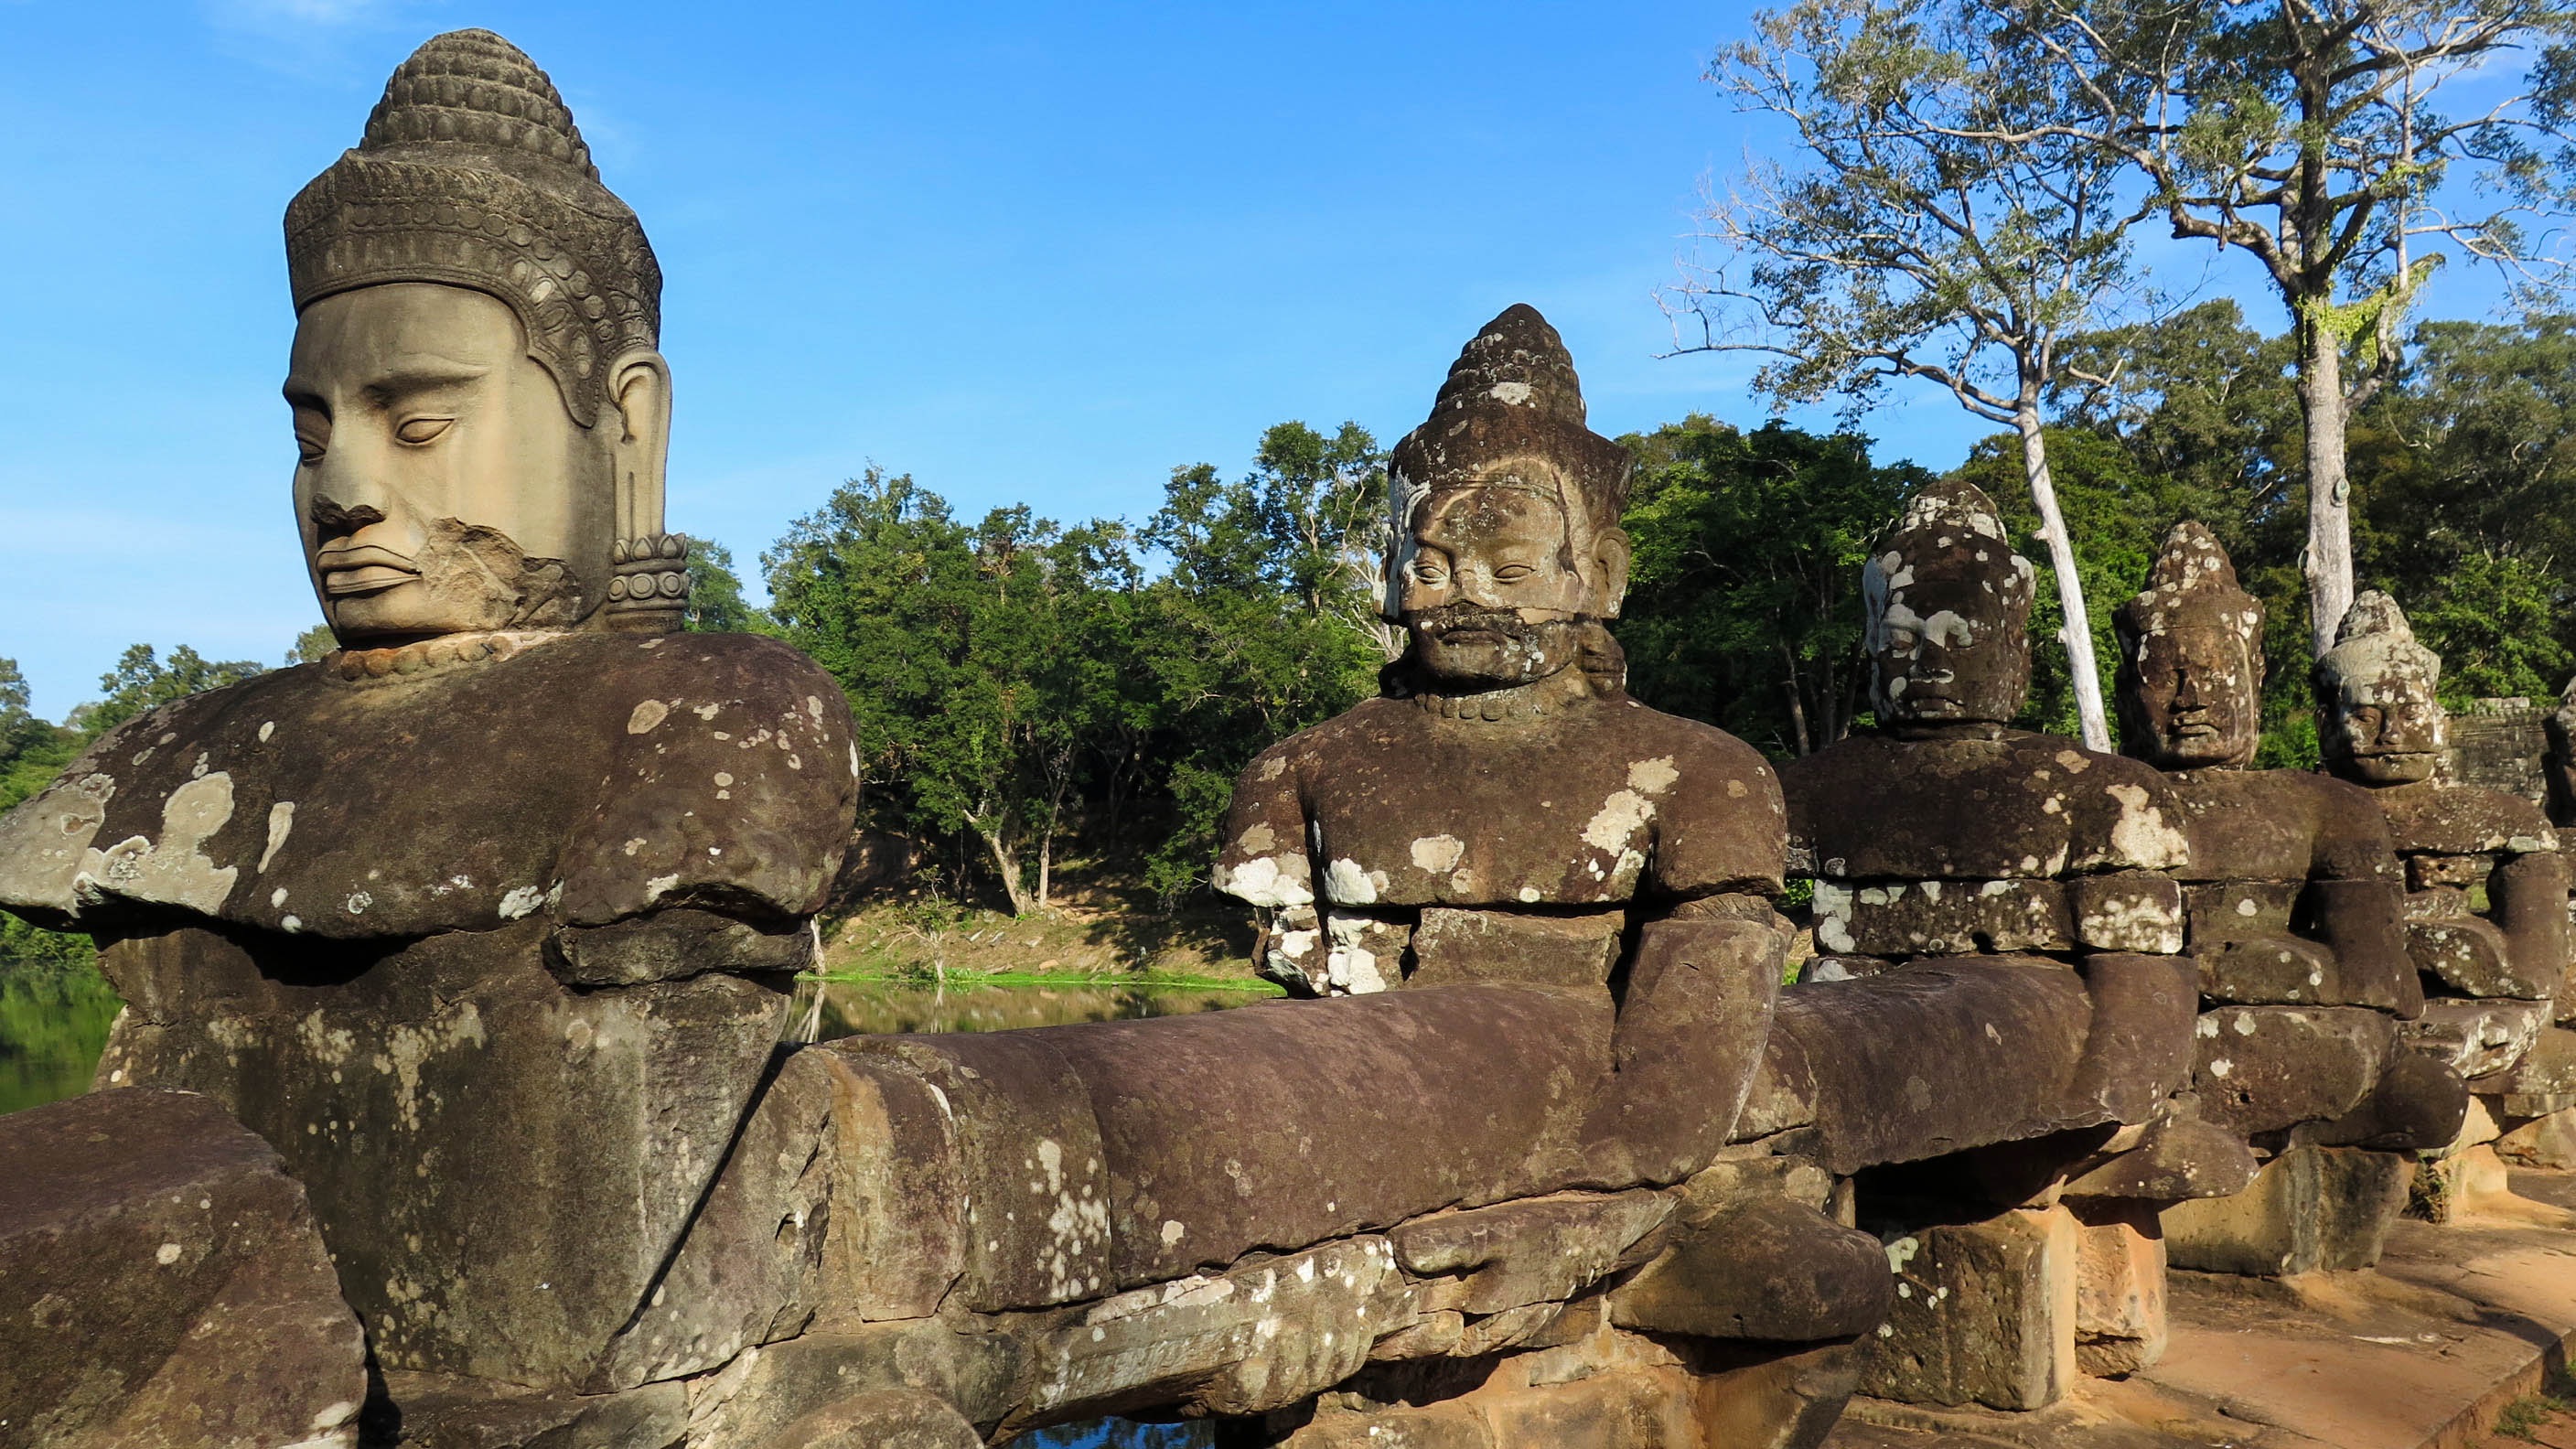
rock, monument, statue, asia, tourism, place of worship, sculpture, art, temple, ruins, cambodia, history, monolith, angkor, archaeological site, temple complex, hindu temple, ancient history, south gate